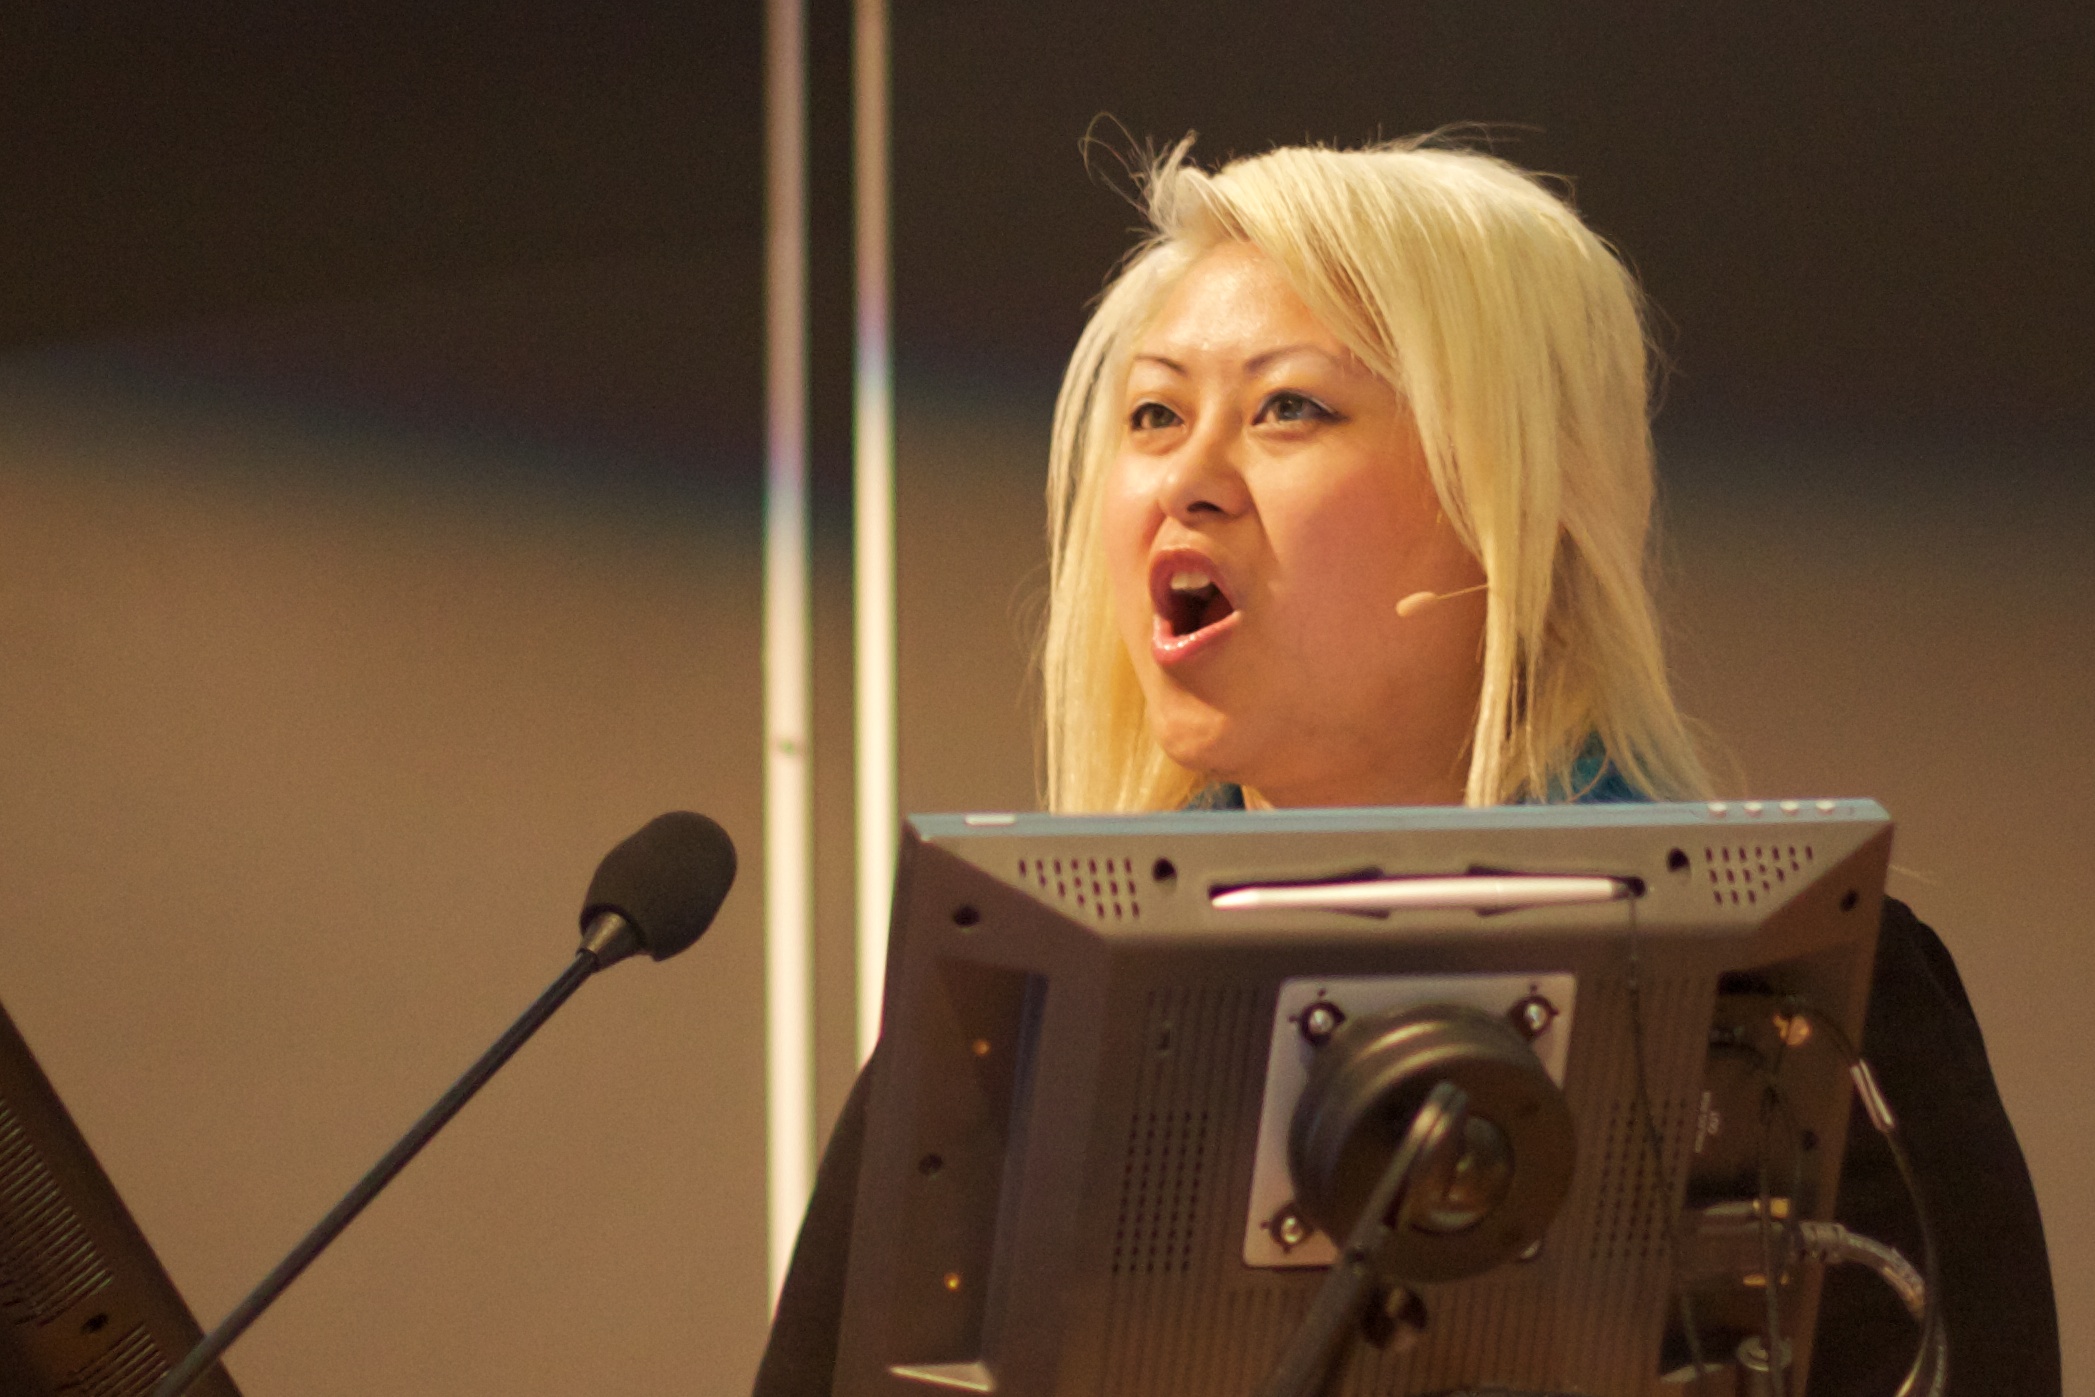
person, singing, nv11